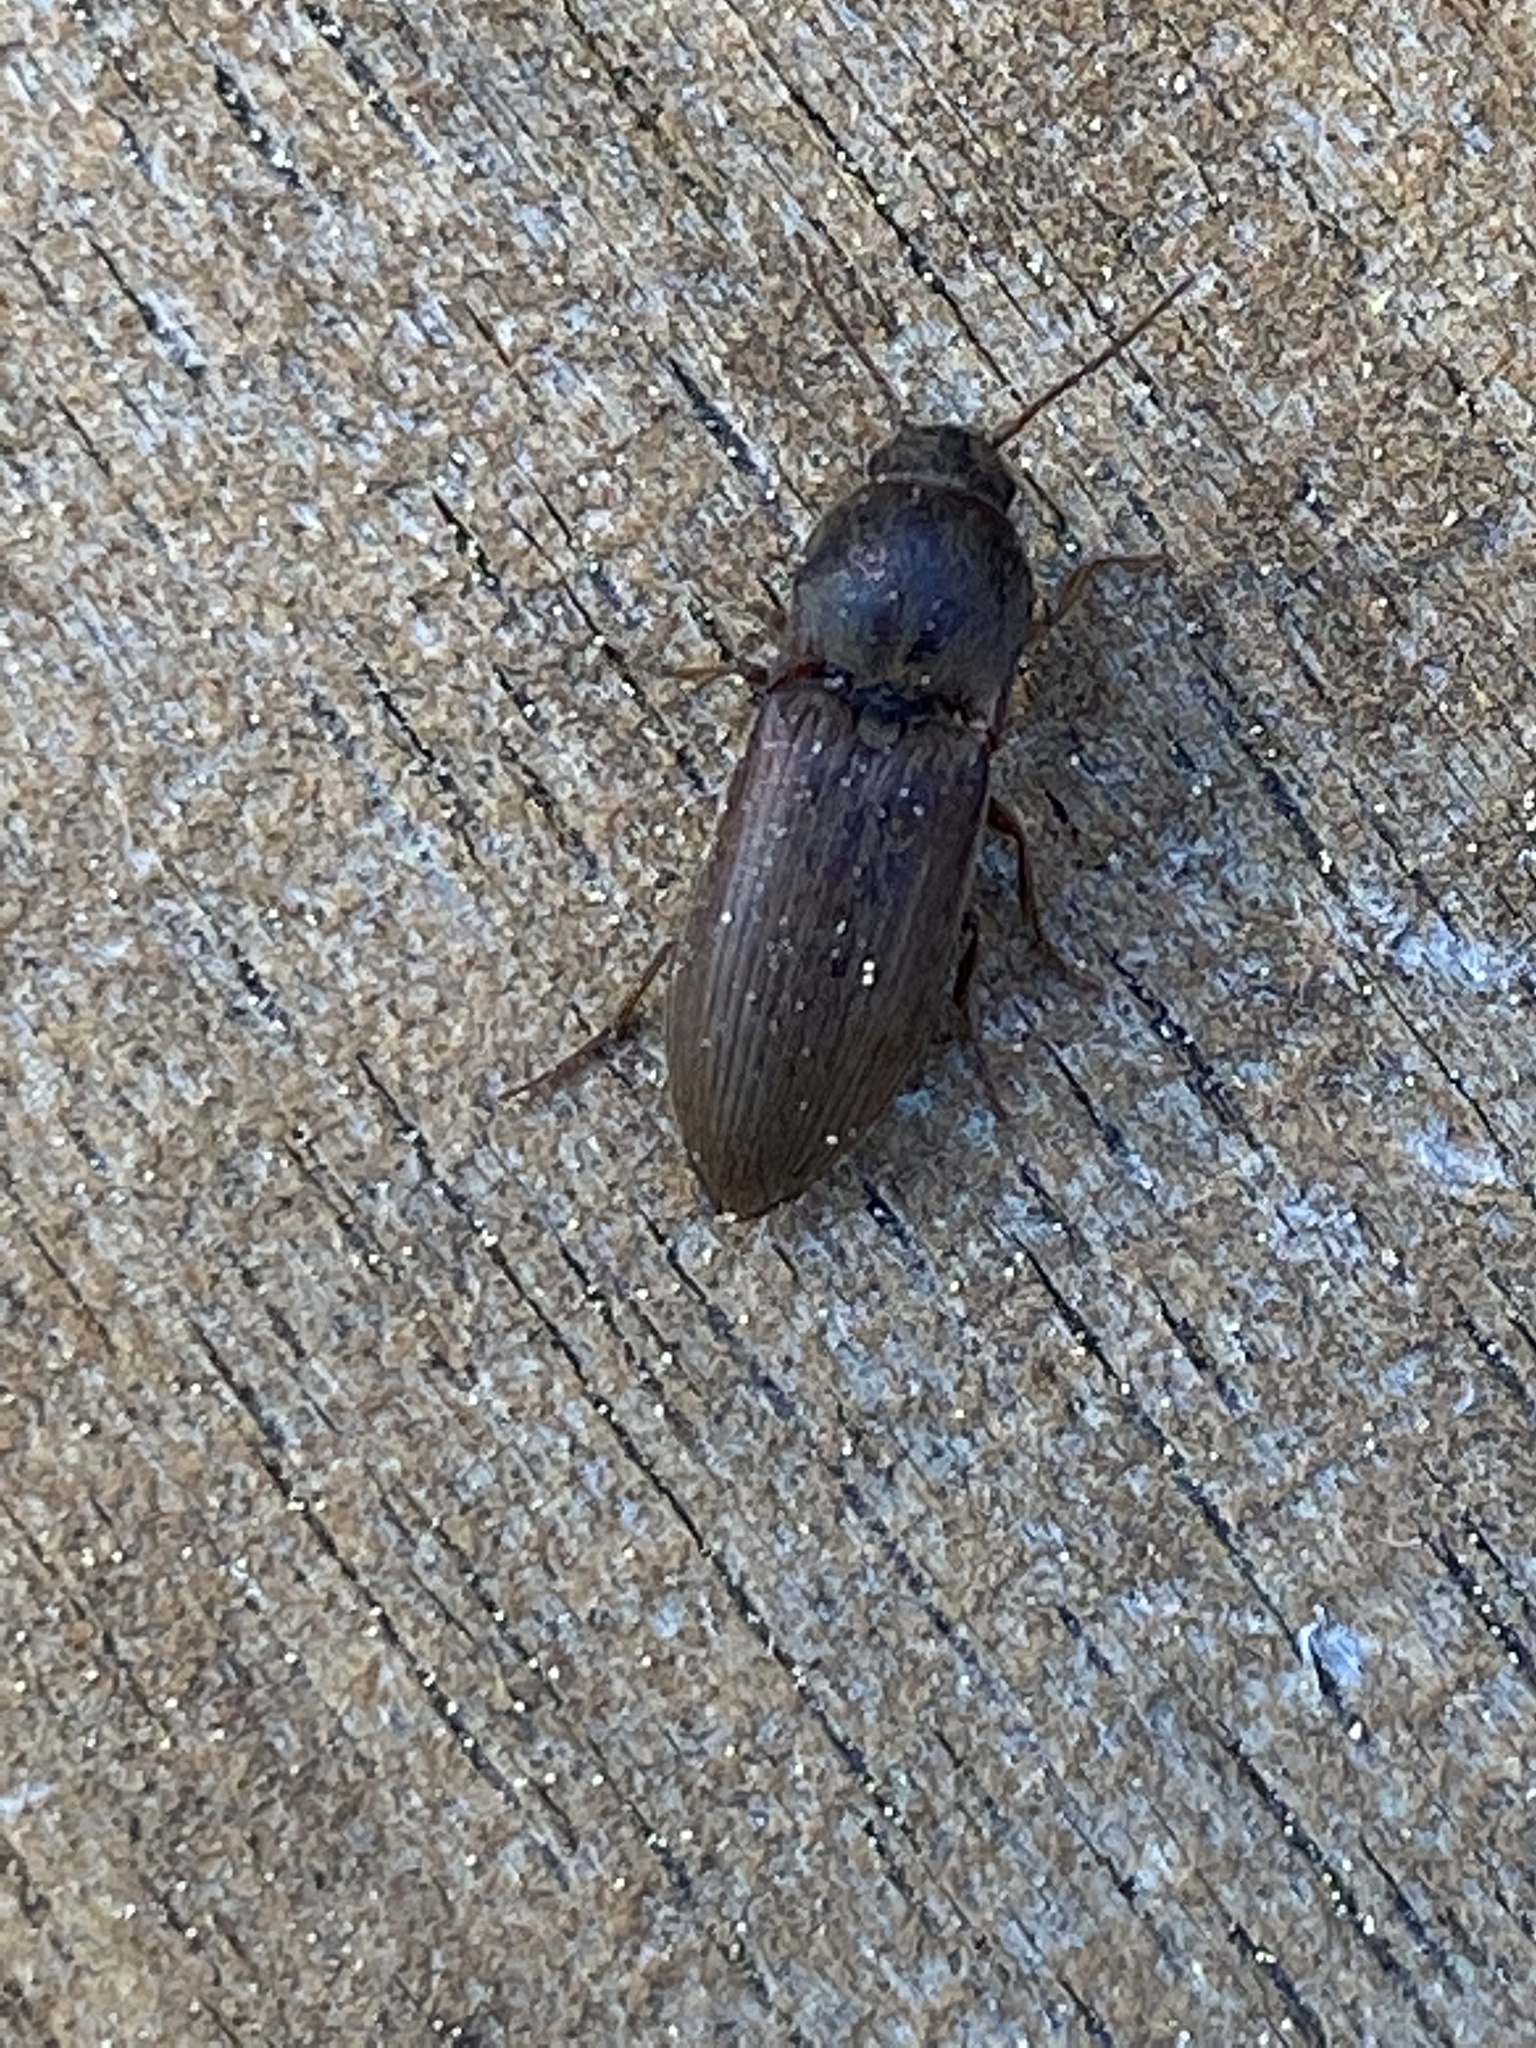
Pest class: clickbeetles_wireworms